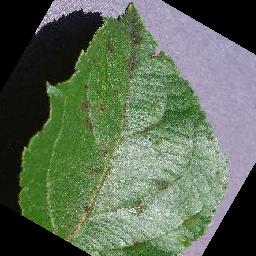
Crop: apple
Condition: scab